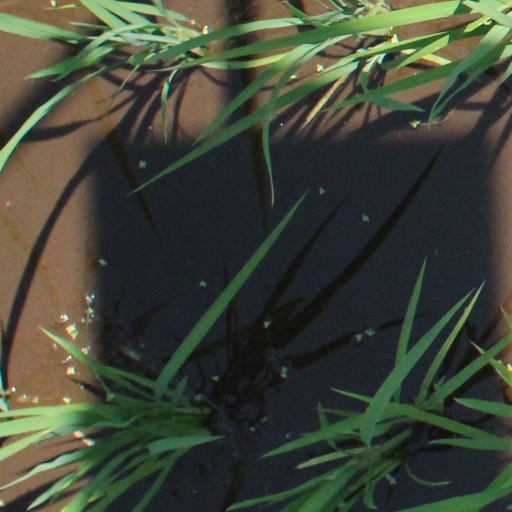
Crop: rice